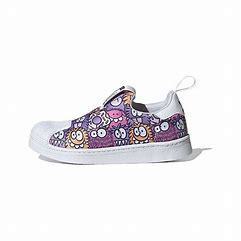
Brand: adidas
Model: originals BP Adidas Originals Superstar 360 C